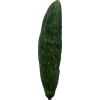
Label: Cucumber 3